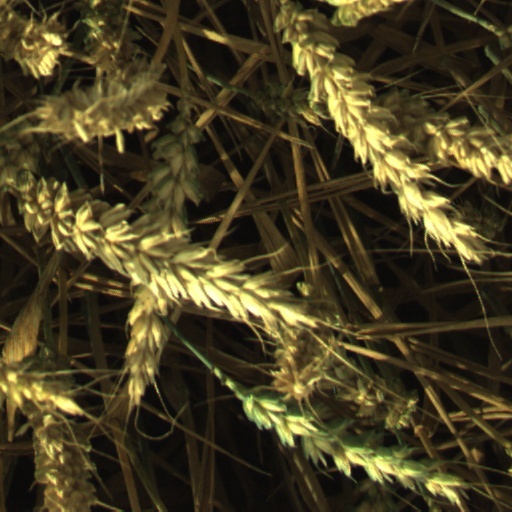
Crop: wheat